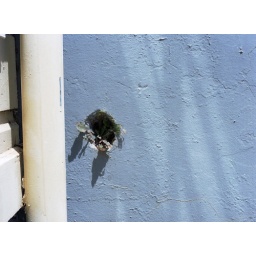
plant in wall